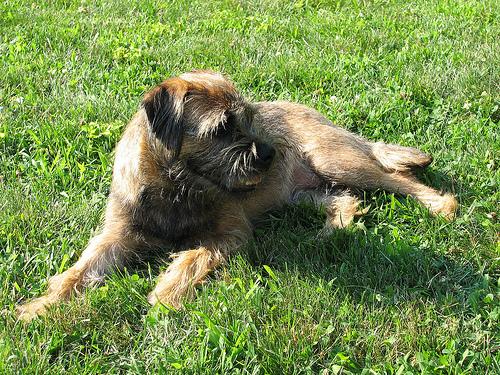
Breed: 206-n000007-Border_terrier